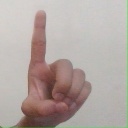
अक्षर: ड